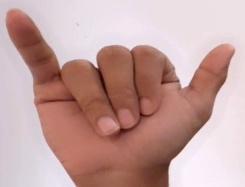
ASL sign: Y